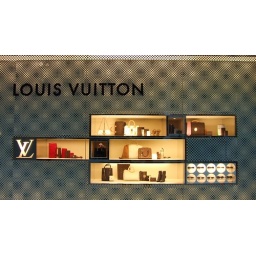
Attractive window display in the new Holt Renfrew building